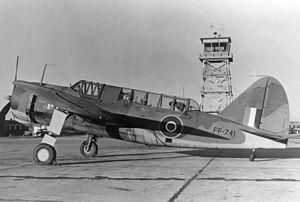
Le Brewster SB2A Buccaneer est un monoplan monomoteur biplace américain construit pendant la Seconde Guerre mondiale. Il a aussi été désigné sous le nom de « Bermuda Mk.I » dans la Royal Air Force et de « A-34 Bermuda » dans l'US Army Air Corps.